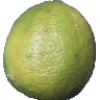
Label: Limes 1